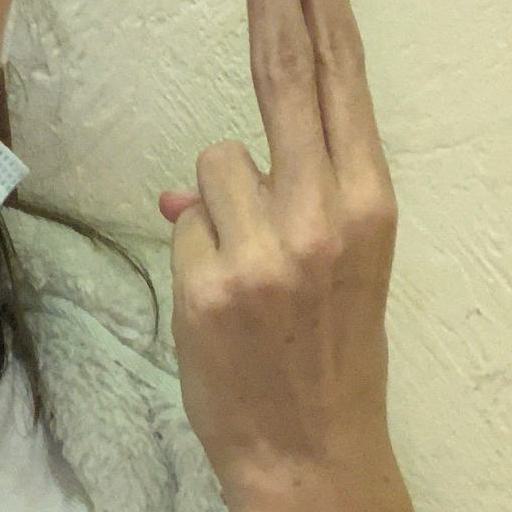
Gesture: two_up_inverted